Salem, Oregon

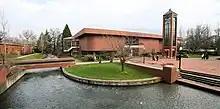
The Mark Hatfield Library and stream on the campus of Willamette University

Salem's Public Works Department, Parks Operations Division, is responsible for a park system encompassing with of trails, 46 parks, and another 55 open and undeveloped areas.